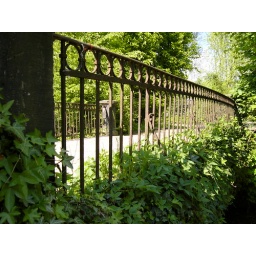
an rusty bridge in the botanic garden